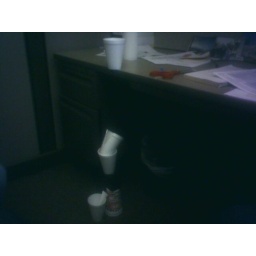
Shawn got bored and started building a waterfall out of styrofoam cups in my cube.